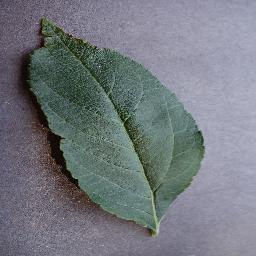
Label: Apple___healthy